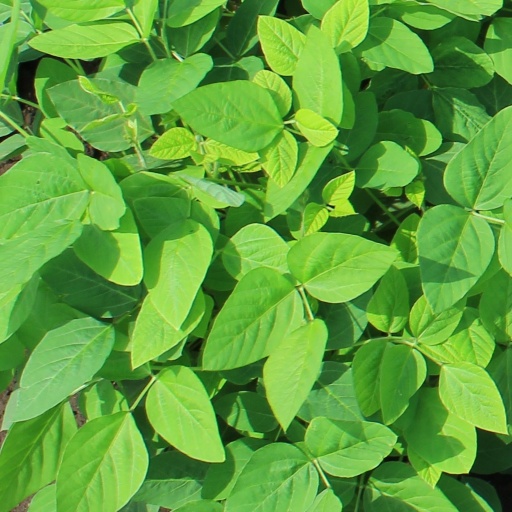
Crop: soybean